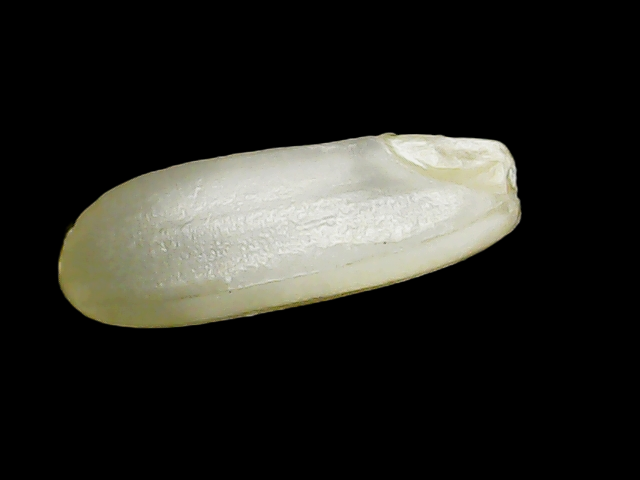
Rice variety: Binadhan23